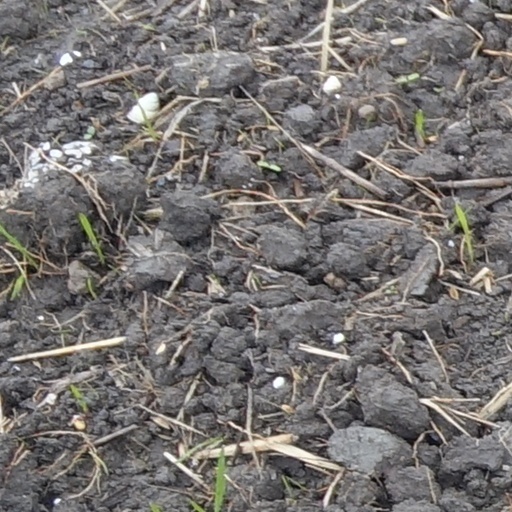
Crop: wheat